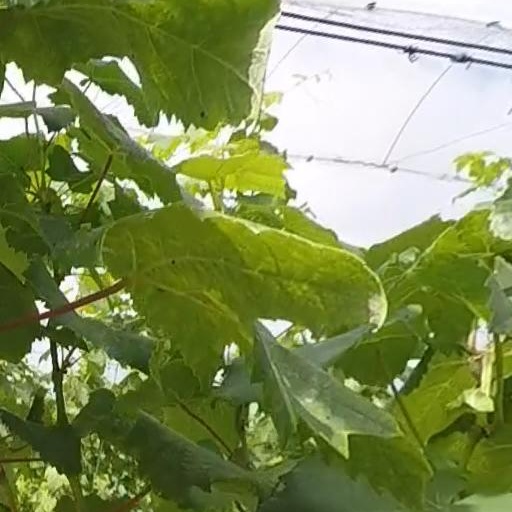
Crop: grape